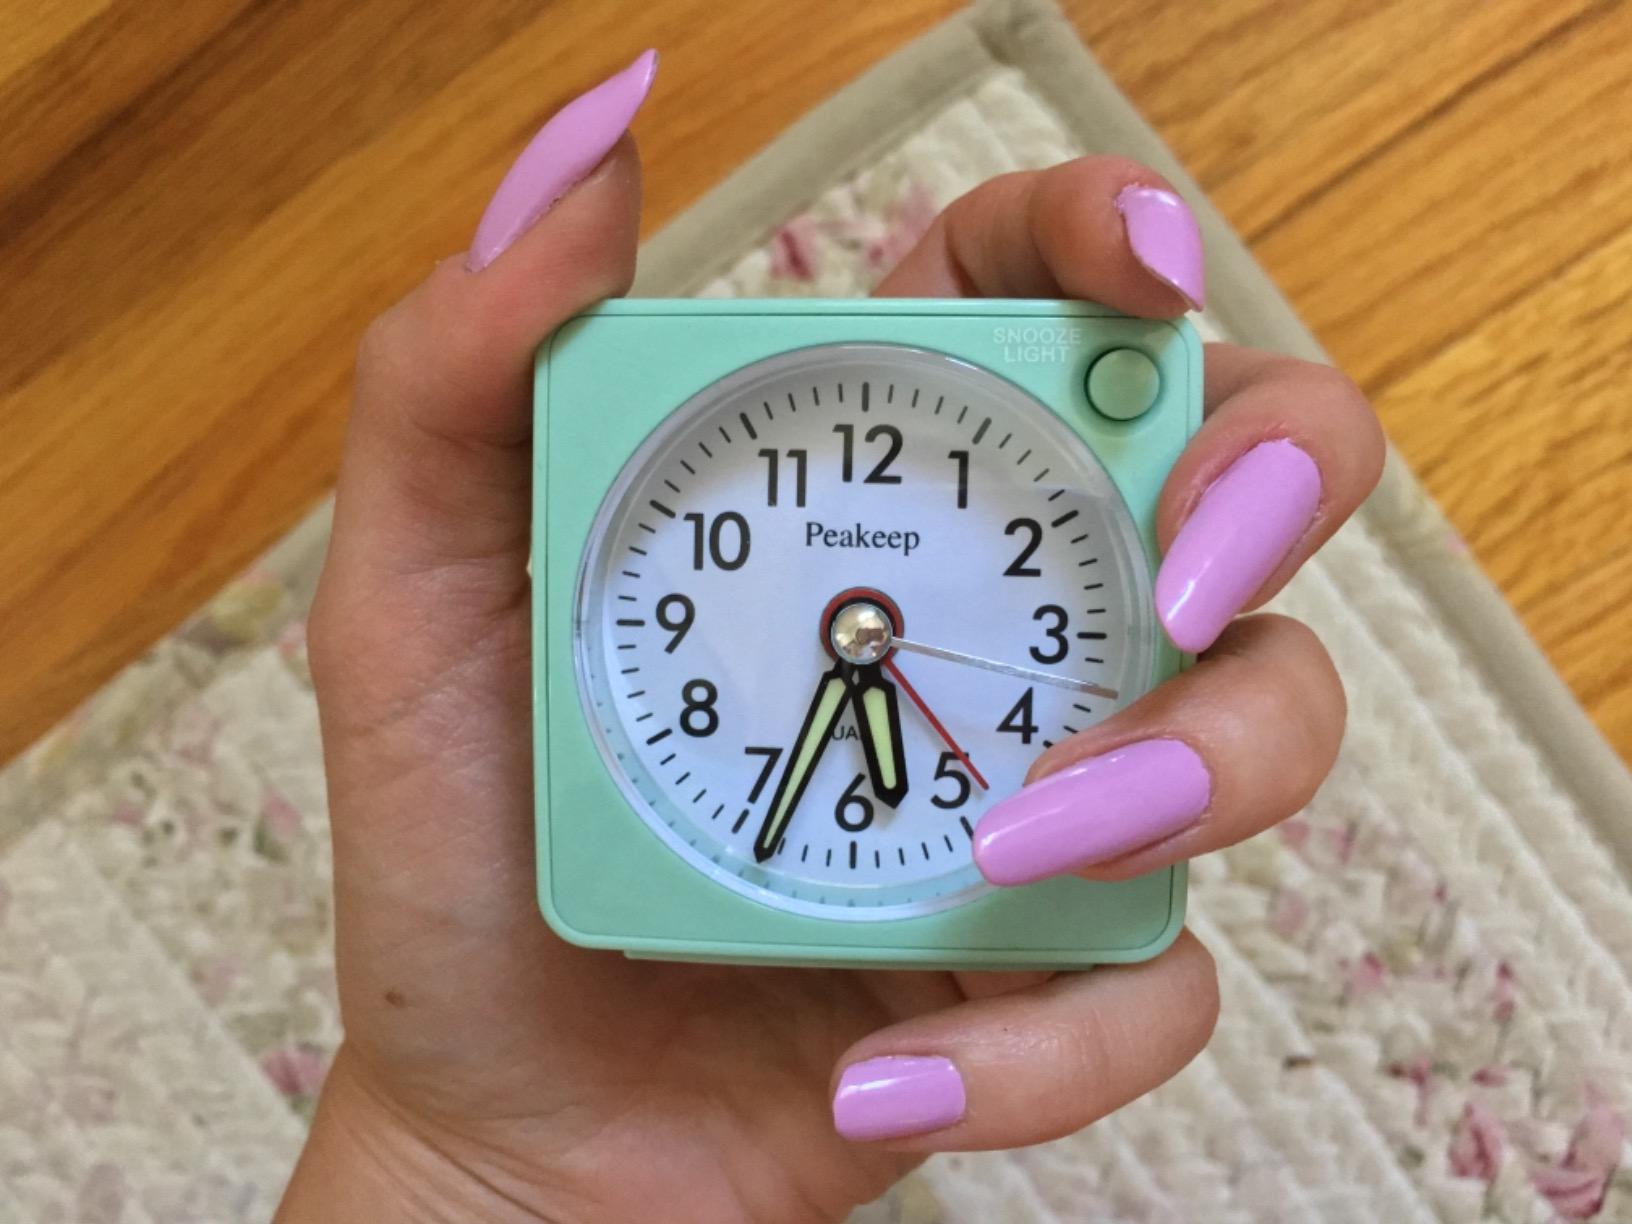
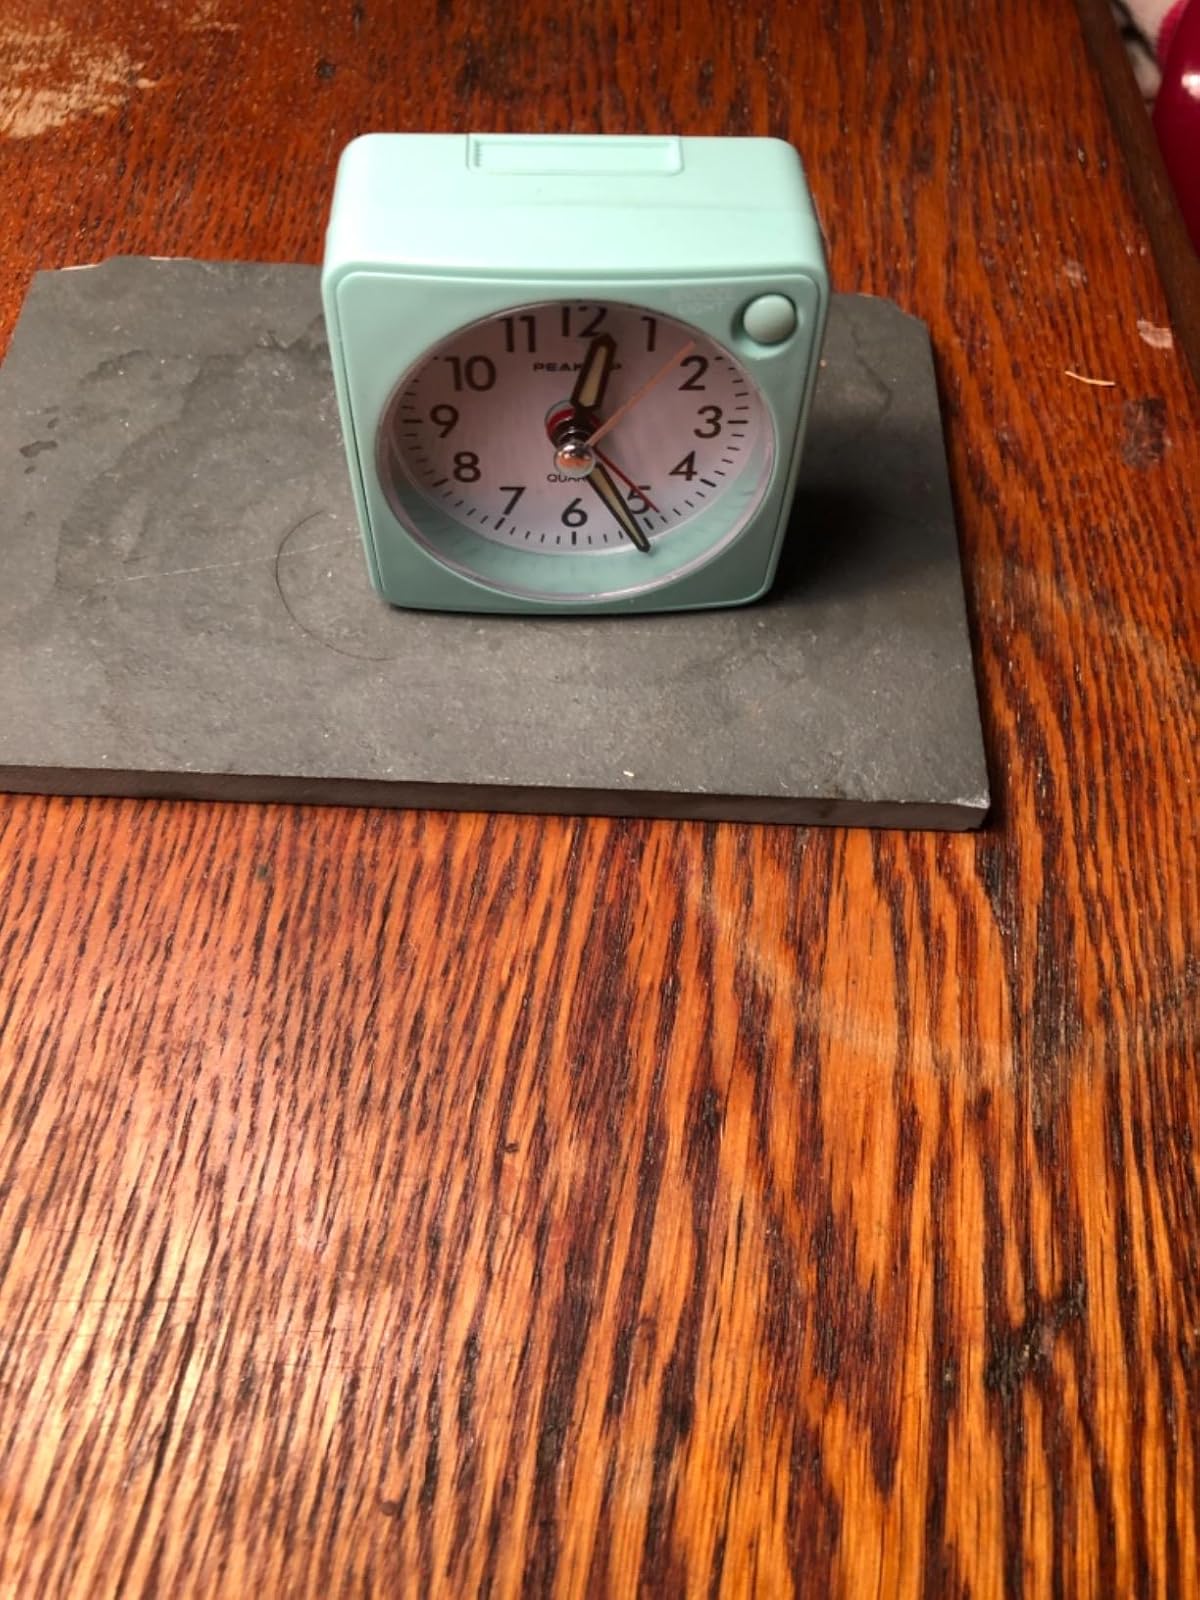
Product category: clock
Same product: yes